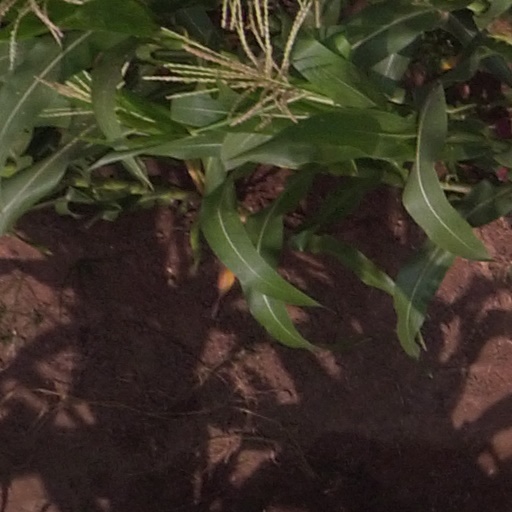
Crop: maize; corn